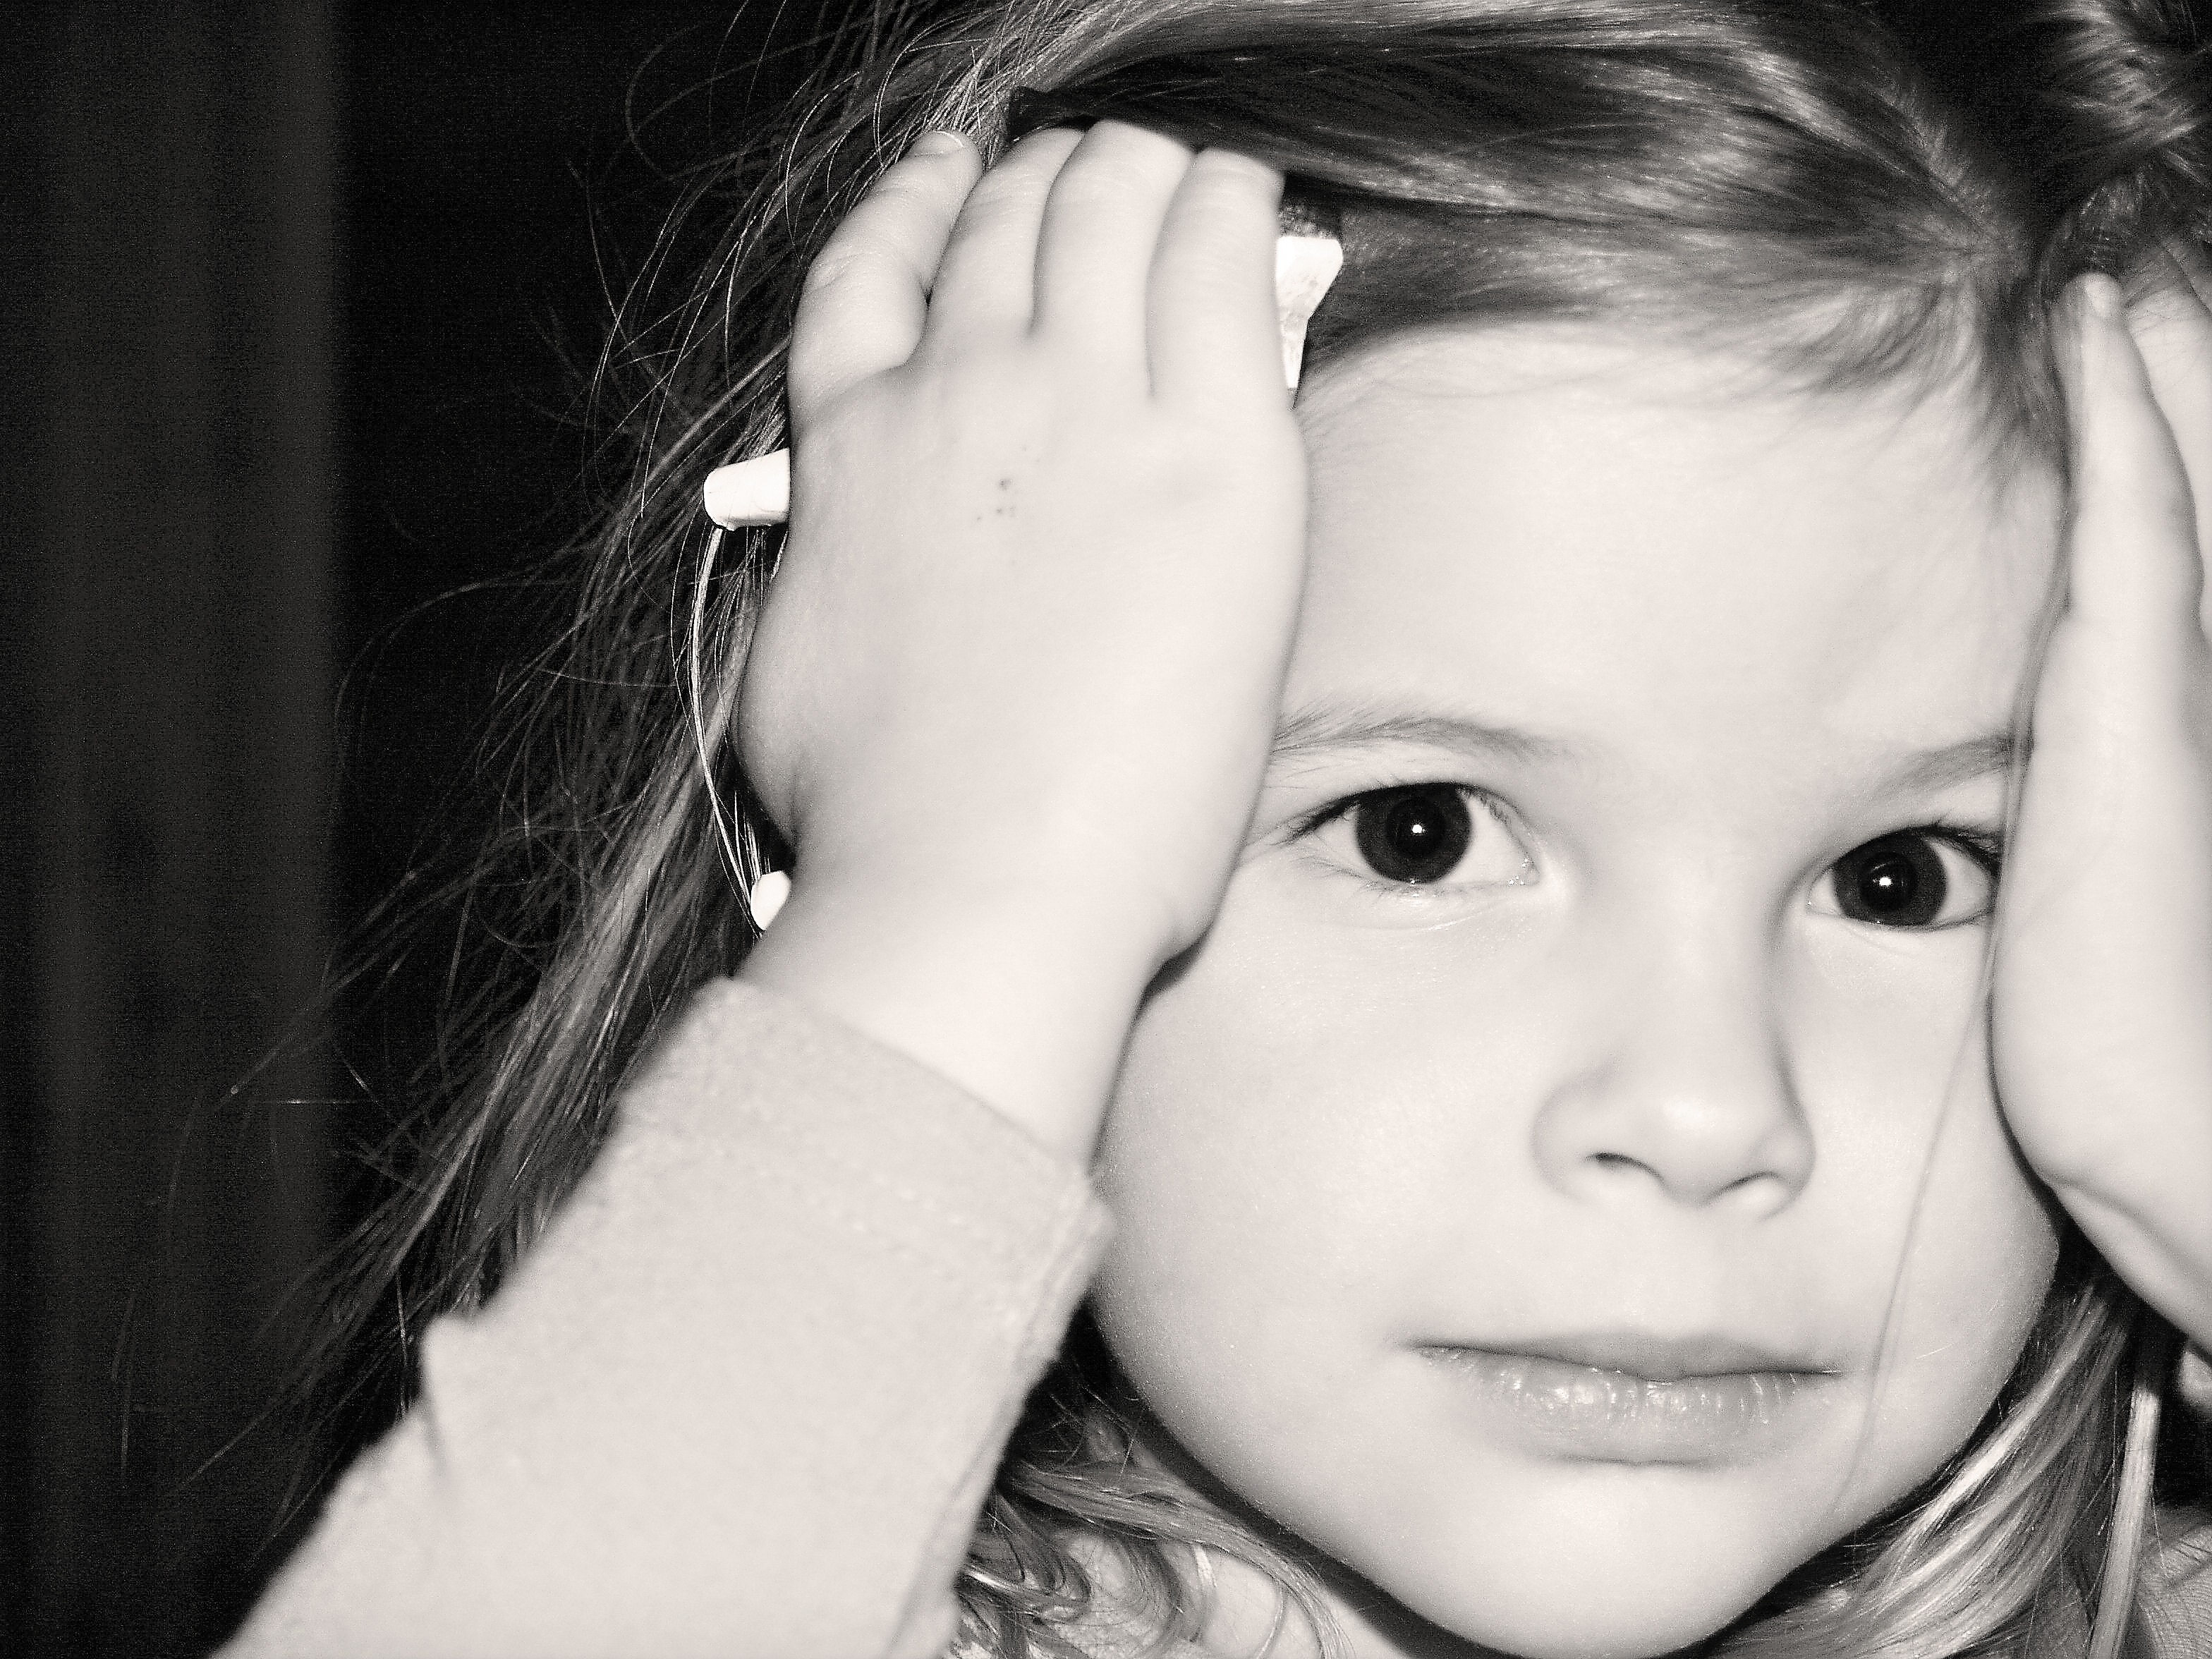
hand, person, black and white, girl, woman, white, photography, kid, female, thinking, portrait, model, young, child, human, black, monochrome, facial expression, smile, close up, human body, face, infant, eye, head, photograph, skin, beauty, organ, emotion, photo shoot, monochrome photography, portrait photography